The Csardas Princess (1927 film)

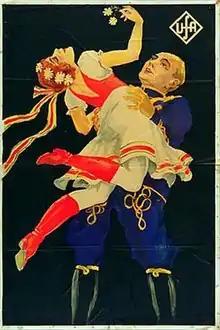

The Csardas Princess (German: Die Czardasfürstin) is a 1927 German-Hungarian silent romance film directed by Hanns Schwarz and starring Liane Haid, Imre Ráday and Ferenc Vendrey. It is based on the 1915 operetta "The Csardas Princess", the title referring to the popular Hungarian Csárdás dance.